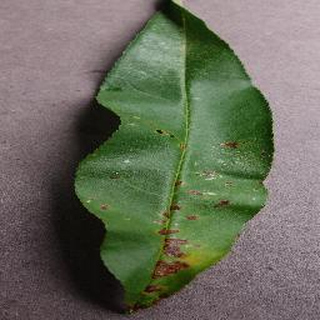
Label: peach_bacterial_spot